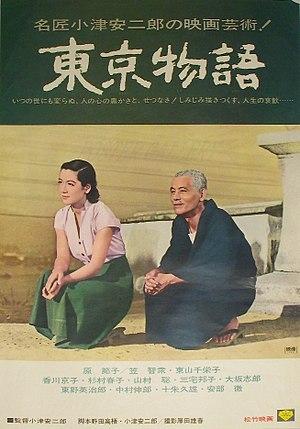
Le cinéma japonais a une histoire qui date des débuts du cinéma. C'est actuellement le troisième cinéma mondial pour le nombre de films produits derrière le cinéma indien et le cinéma chinois.
Voyage à Tokyo est un film japonais réalisé par Yasujirō Ozu, sorti en 1953. Il raconte l'histoire d'un couple de retraités, qui viennent à Tōkyō rendre visite à leurs enfants, mais qui découvrent que ceux-ci sont trop absorbés dans leur quotidien pour leur consacrer beaucoup d'attention. Ozu utilise cette histoire pour décrire le début de la désintégration du système familial japonais. Ce film figure sur plusieurs palmarès des plus grands films de l'histoire du cinéma et a permis de faire connaître Ozu en occident.